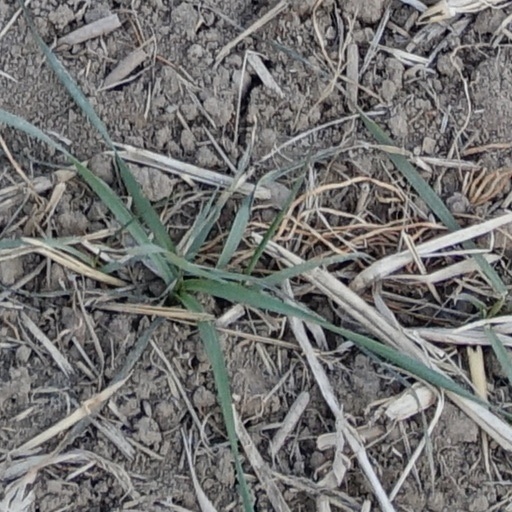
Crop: wheat